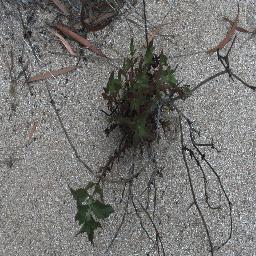
Label: siam_weed